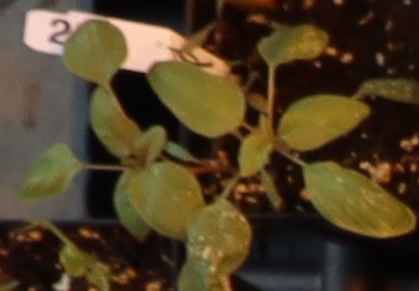
Label: Palmer Amaranth